Liia Hänni

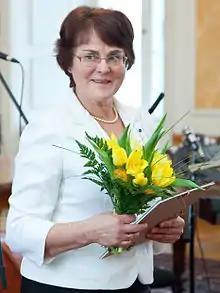

Liia Hänni (née Juulik; born 4 October 1946) is an Estonian astrophysicist, social activist and former politician who voted for the Estonian restoration of Independence.